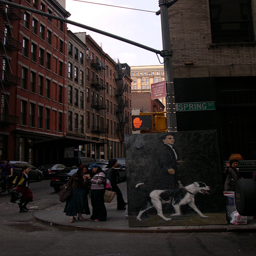
Many pedestrians are navigating around a street corner
a painting of a person and a dog on a city street
A crowd of people walking down a busy city street.
A painting of a man walking his dog, sitting on a sidewalk.
A dog and people are on a dark city street, difficult to make out details.